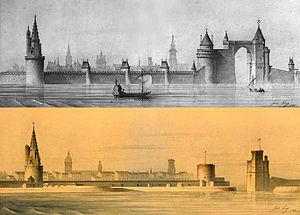
La tour de la Chaîne est, avec la tour Saint-Nicolas et la tour de la Lanterne, l'une des trois tours du front de mer de La Rochelle, et l'une des deux tours emblématiques du Vieux-Port, dont elle constitue la majestueuse porte d'entrée.